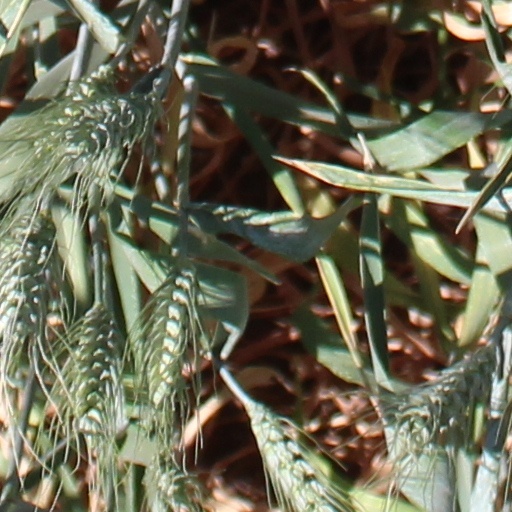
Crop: wheat